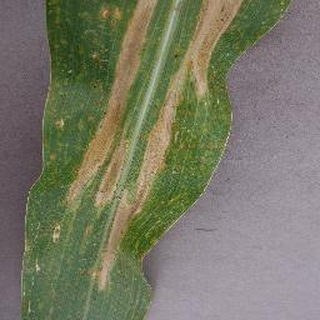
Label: corn_northern_leaf_blight